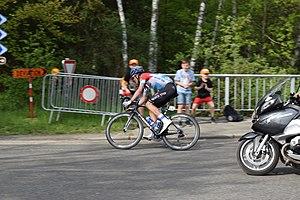
Vue du passage de la course cycliste ""Liège-Bastogne-Liège"", le dimanche 22 avril 2018, au chemin des Chevreuils (Sart Tilman) à Liège."